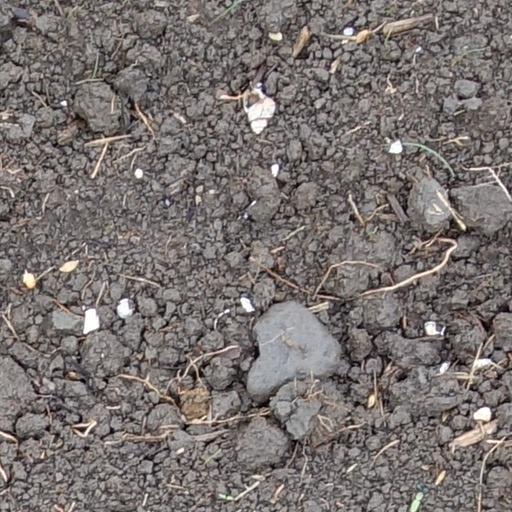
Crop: wheat